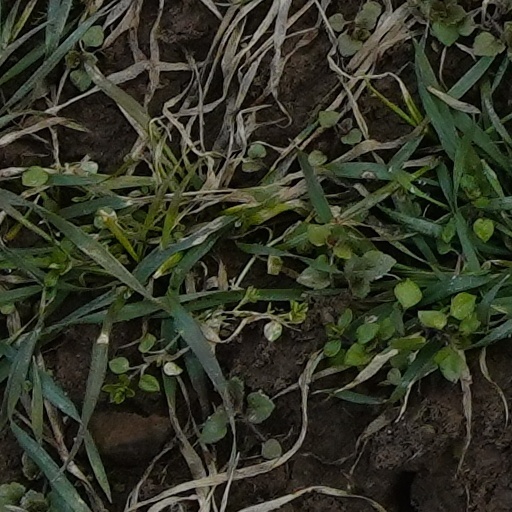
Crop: wheat